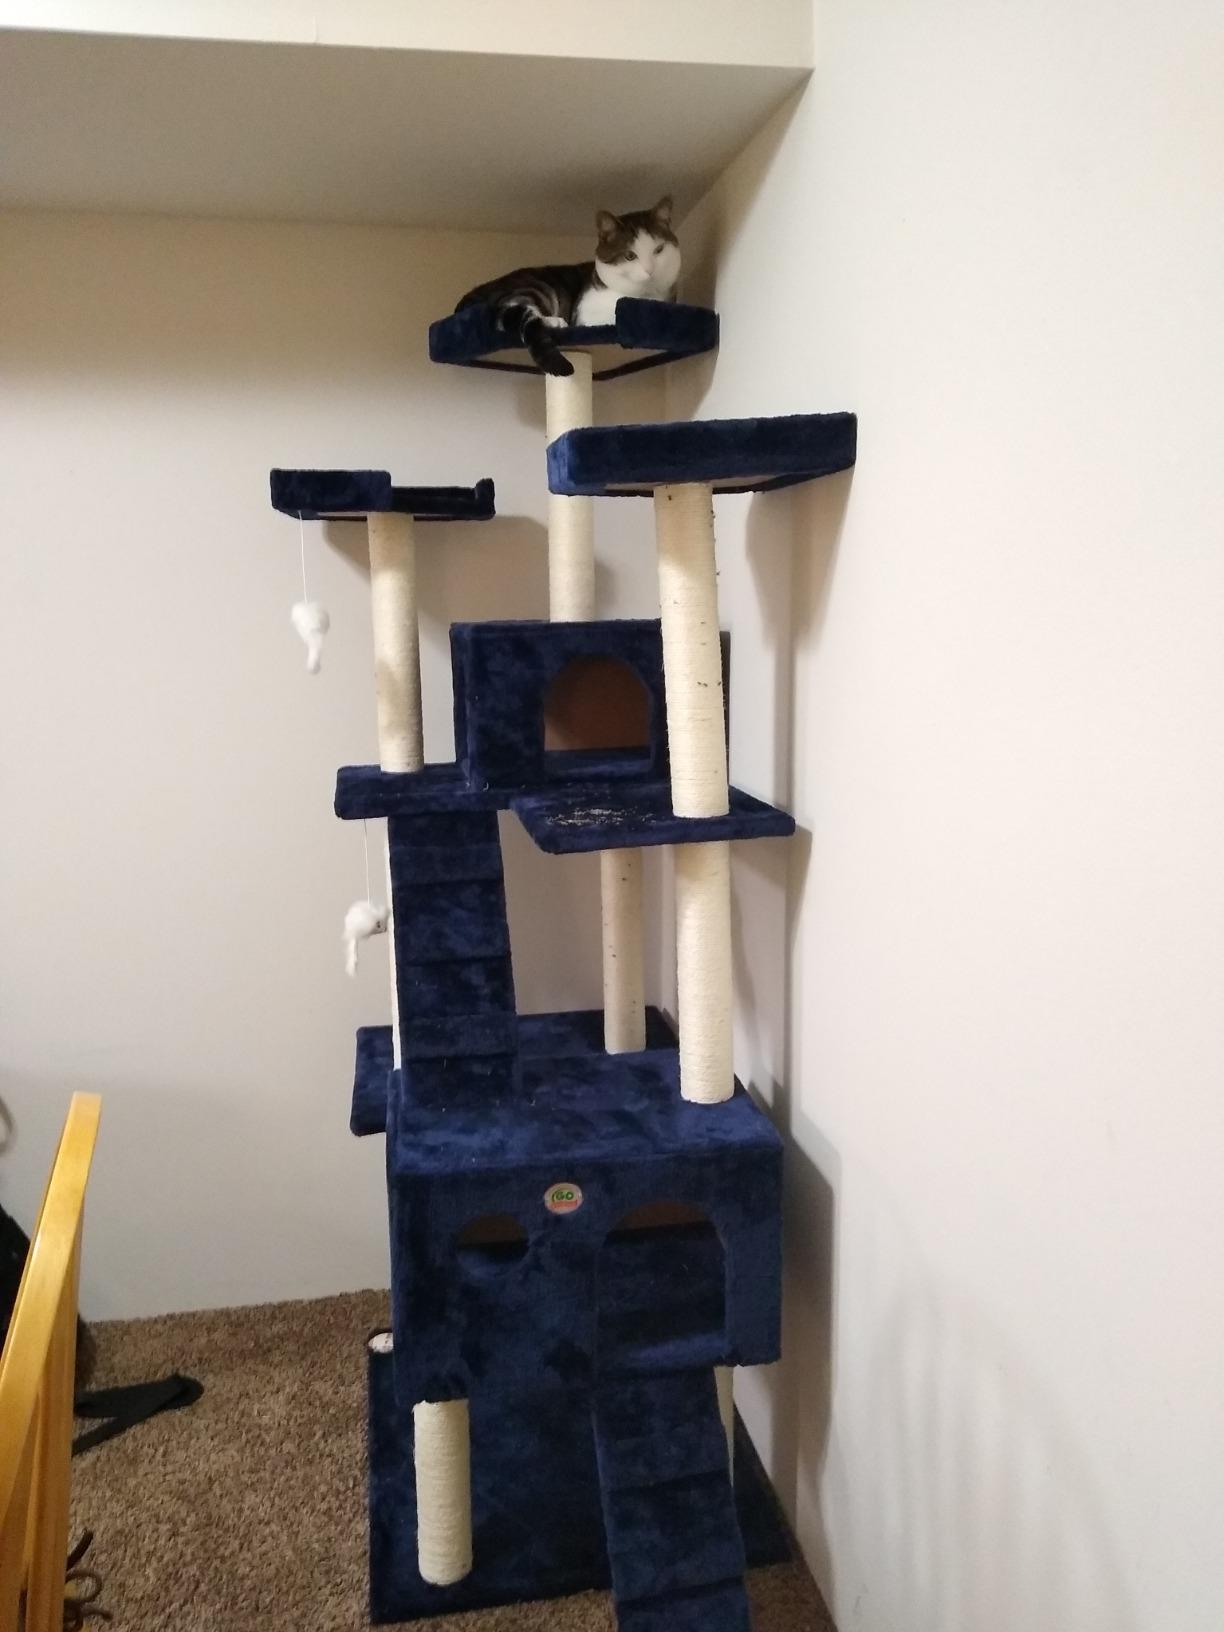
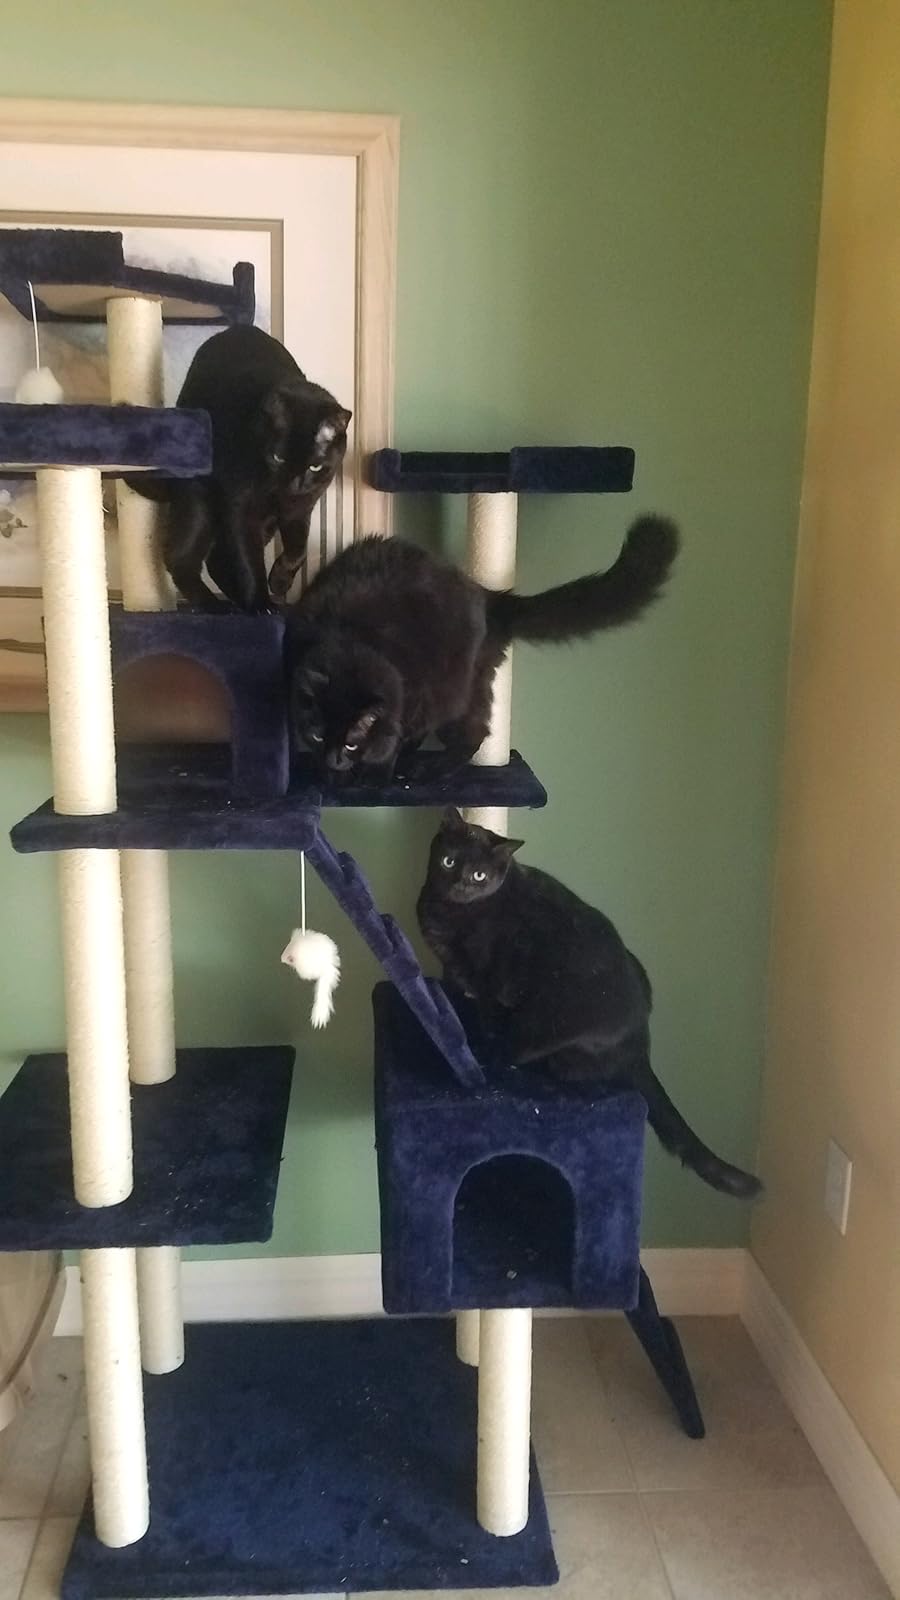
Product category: items_cat tree
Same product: yes